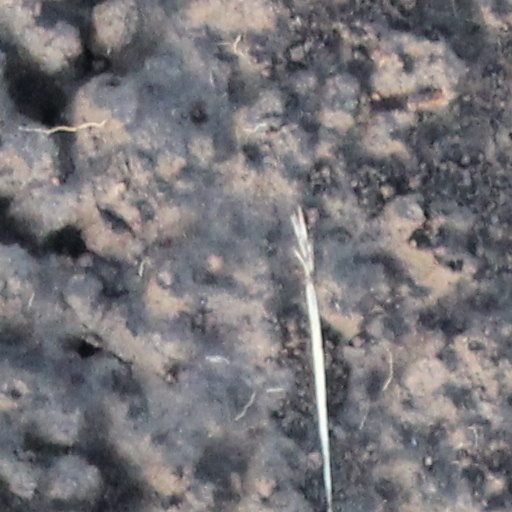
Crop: wheat